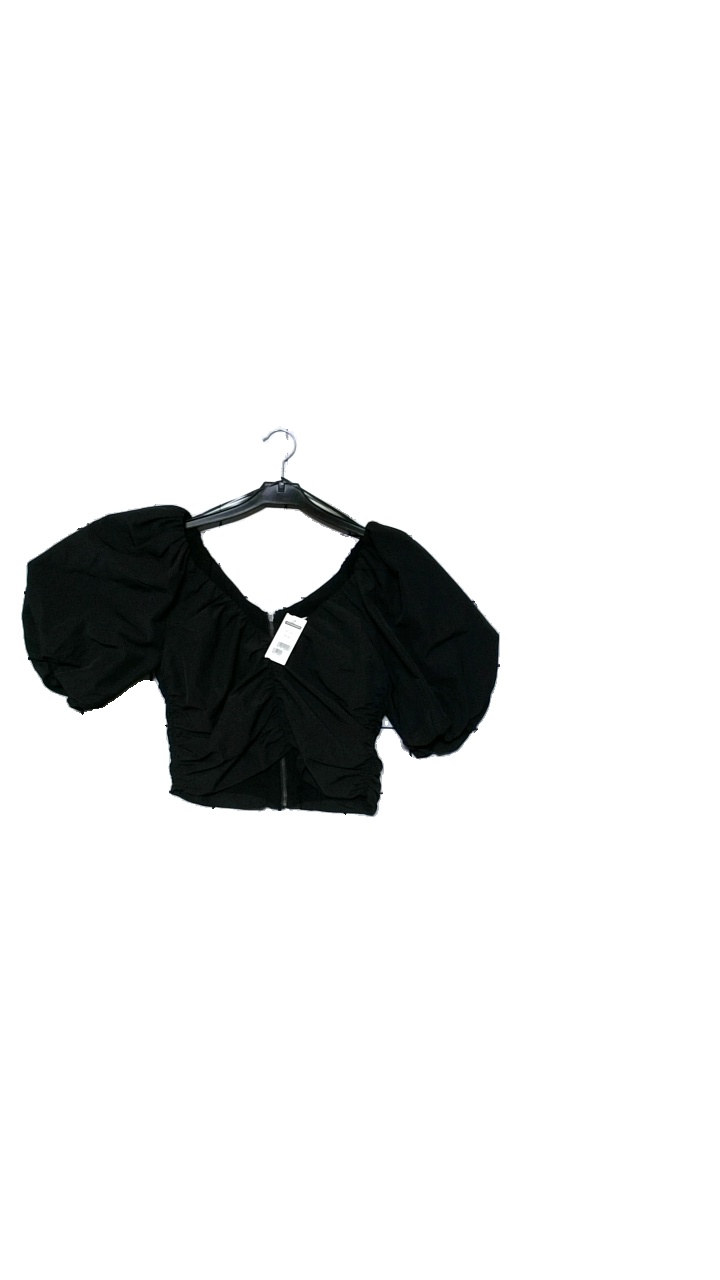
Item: Blouse (Ladies)
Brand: H&m
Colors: Black
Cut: Loose, Cropped
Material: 59% cotton, 41% polyester
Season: All
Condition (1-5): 4
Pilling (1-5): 5
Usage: Reuse
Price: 50-100